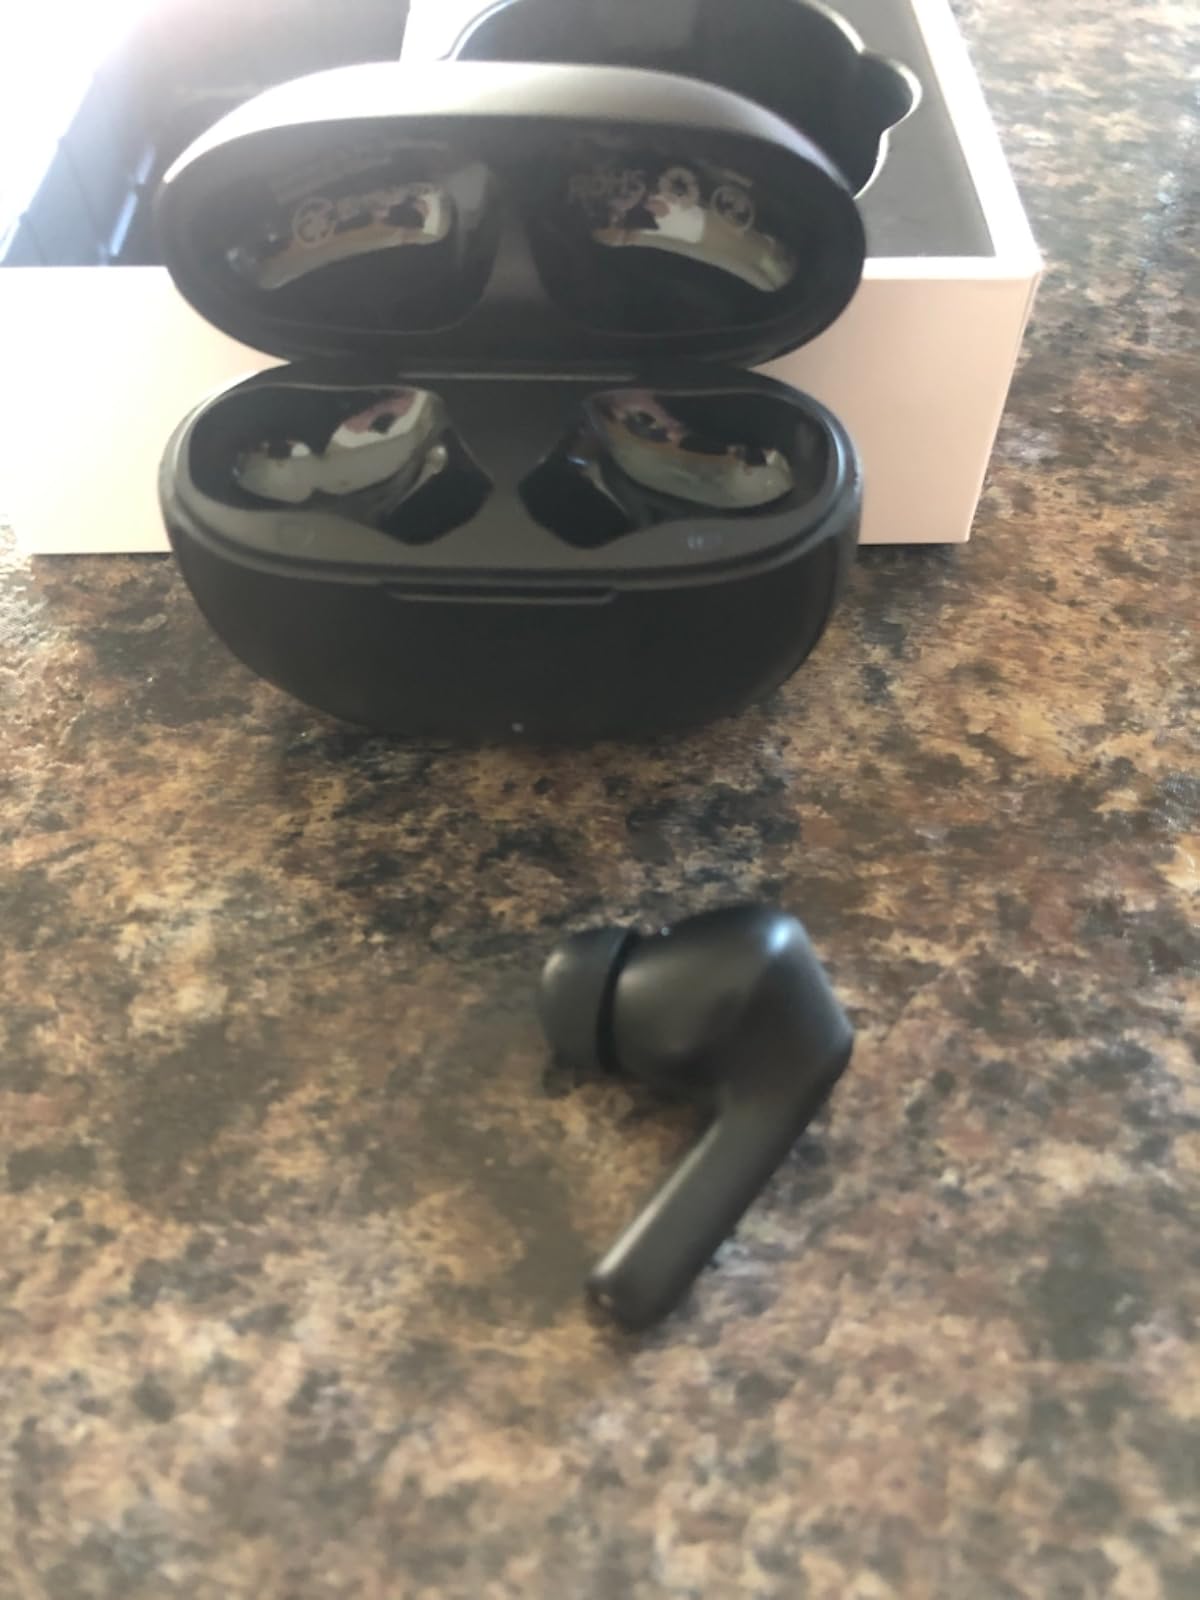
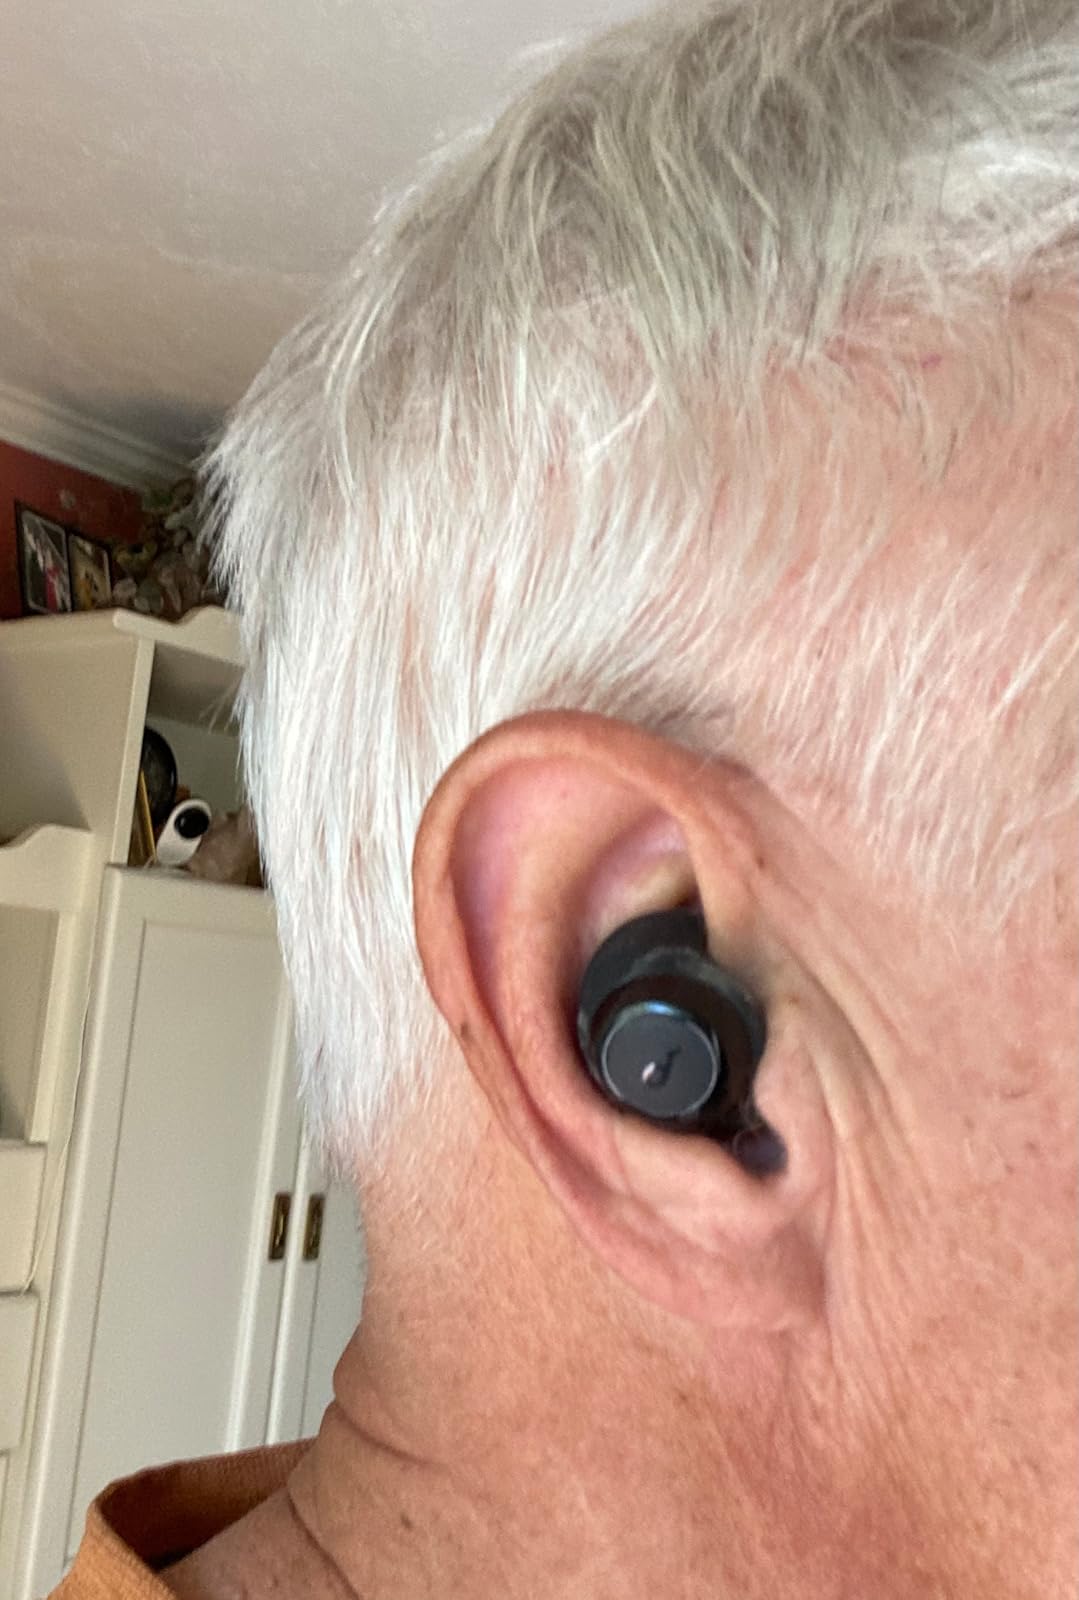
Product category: earbuds
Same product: no